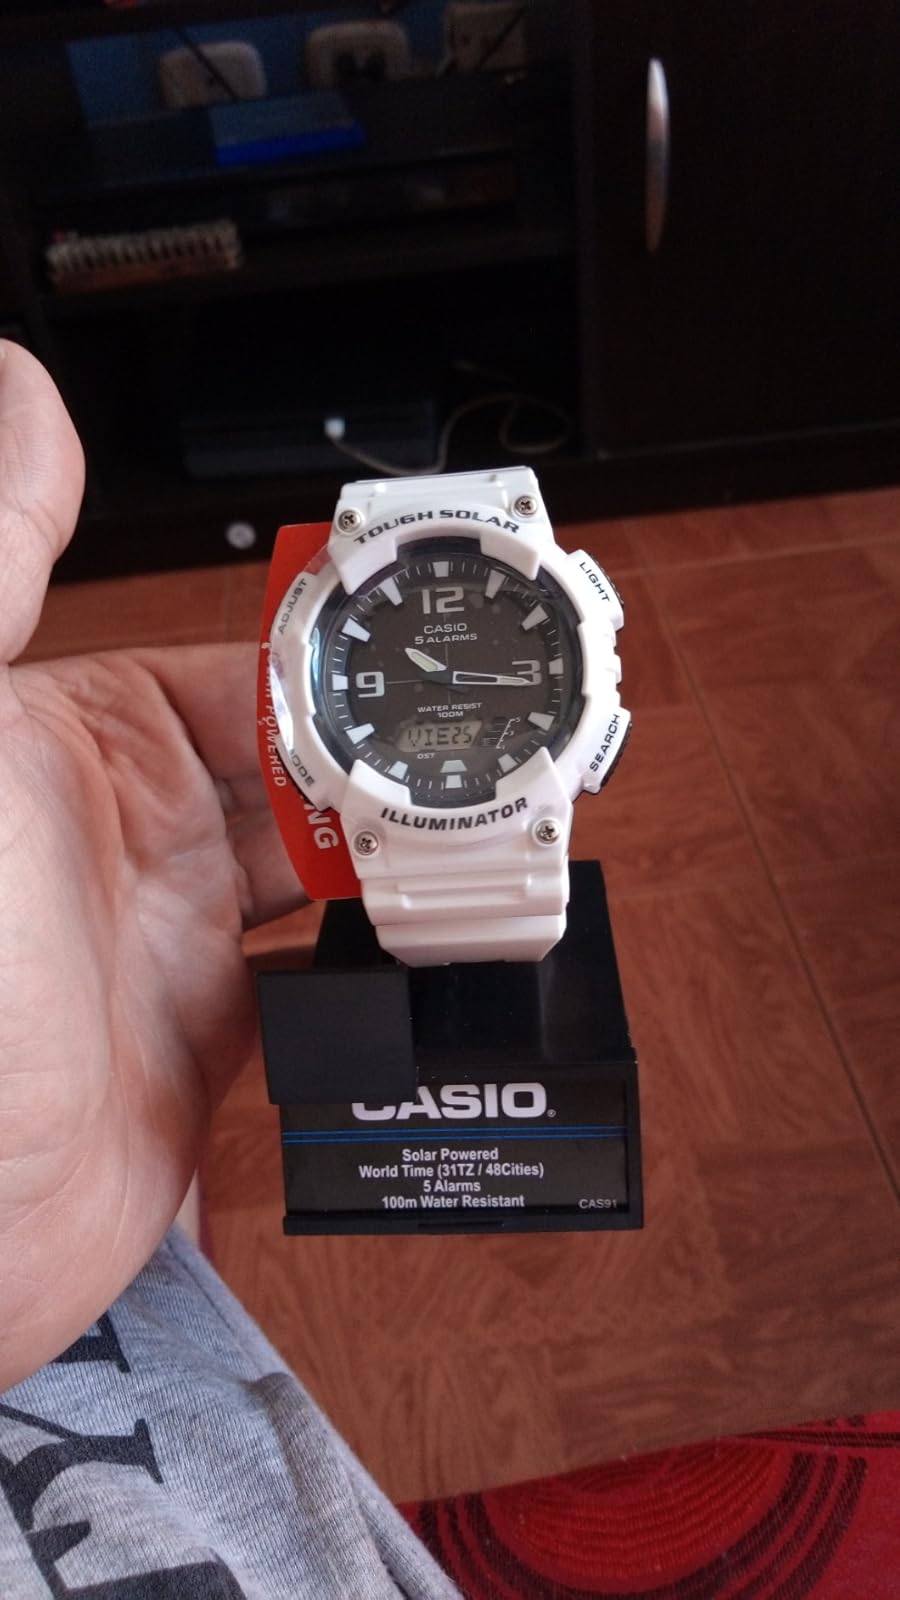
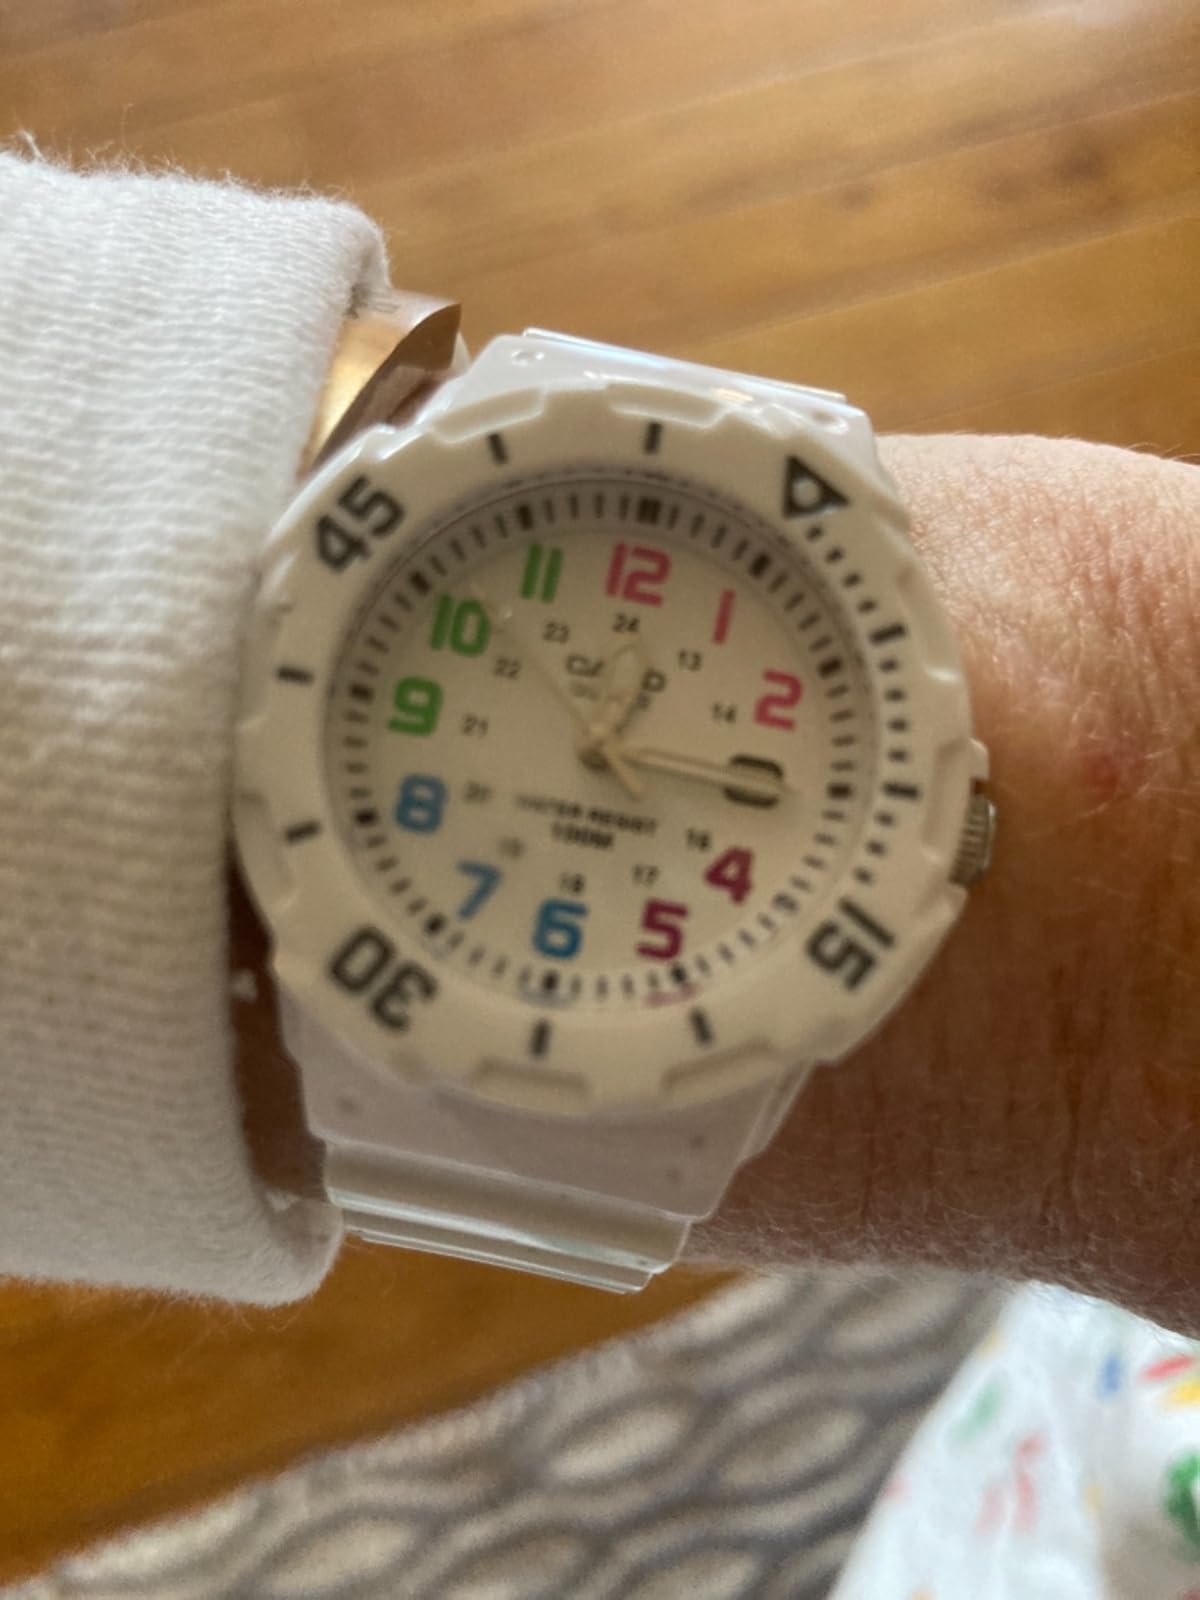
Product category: accessories_watch
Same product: no